Forced labor in California

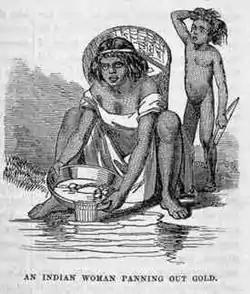
1850 depiction of an indigenous woman panning for gold during the California gold rush

Forced labor of Native Americans in California spanned from the Spanish missions of the 18th century to the gold rush era of the mid-19th century. Native Californians were subject to systematic exploitation, forced labor, and cultural disruption.